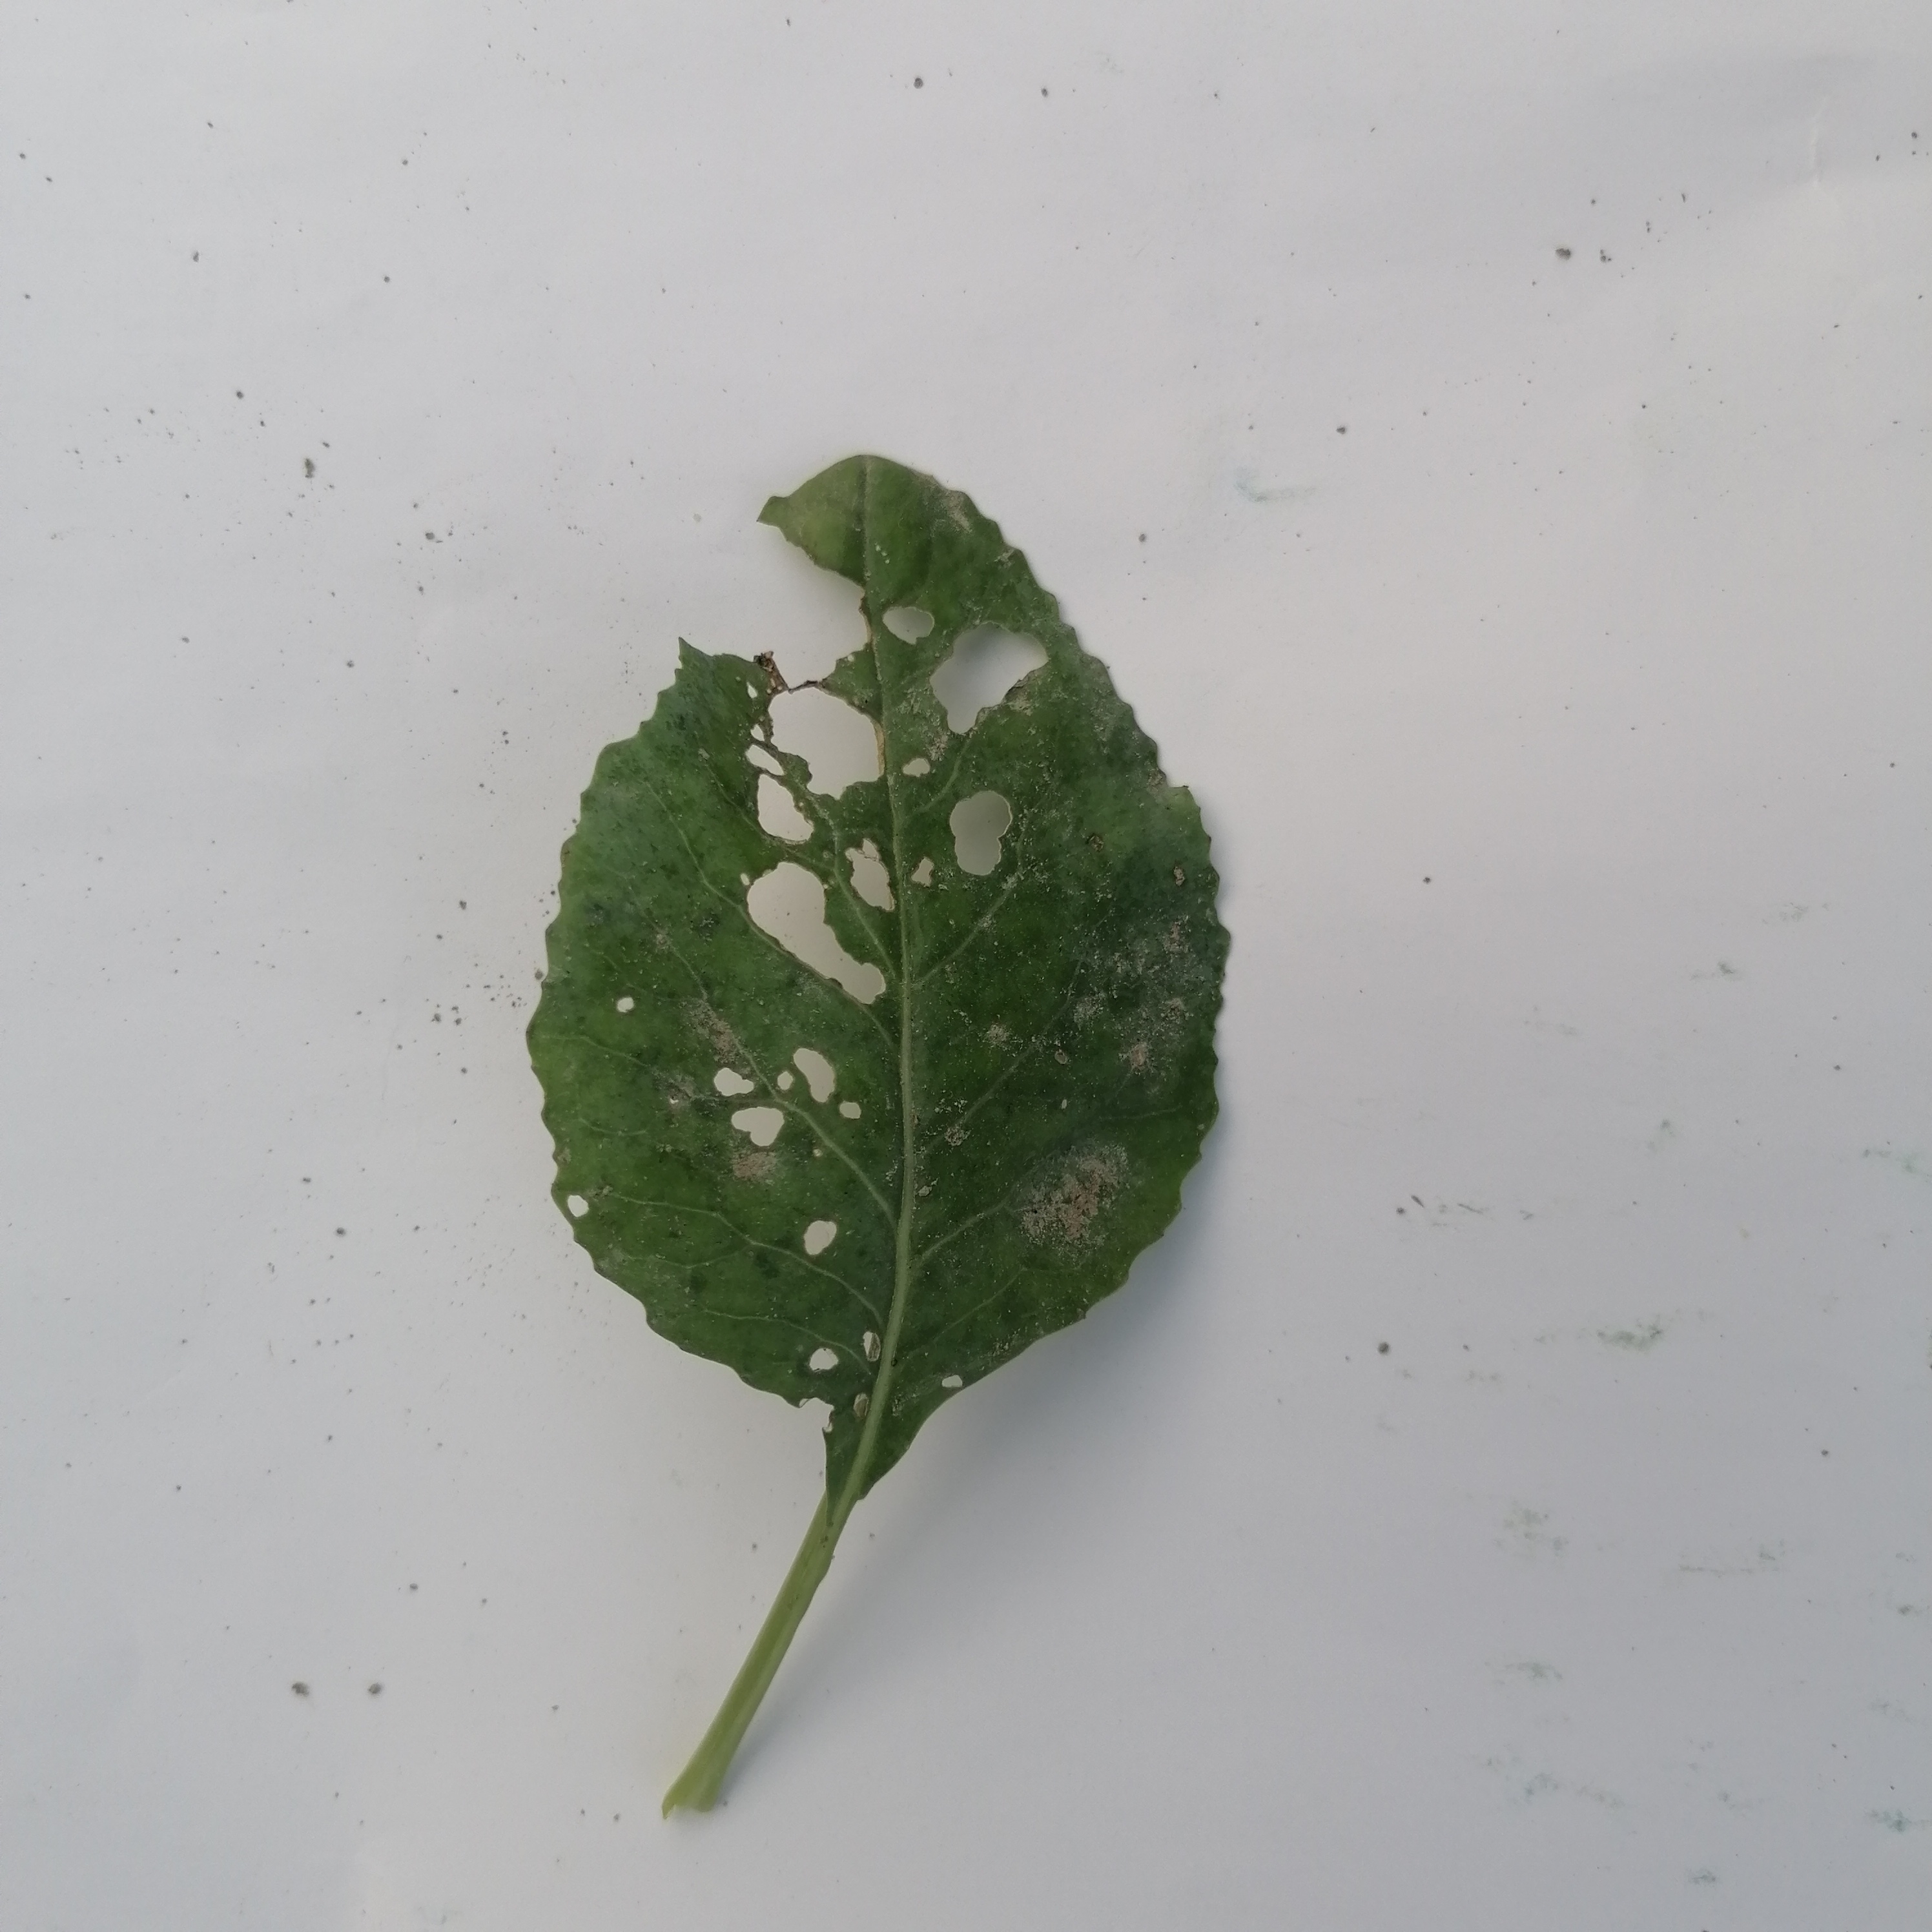
Label: Insect Hole